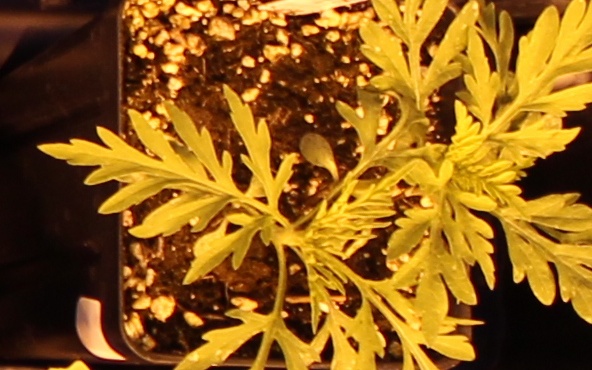
Label: Ragweed